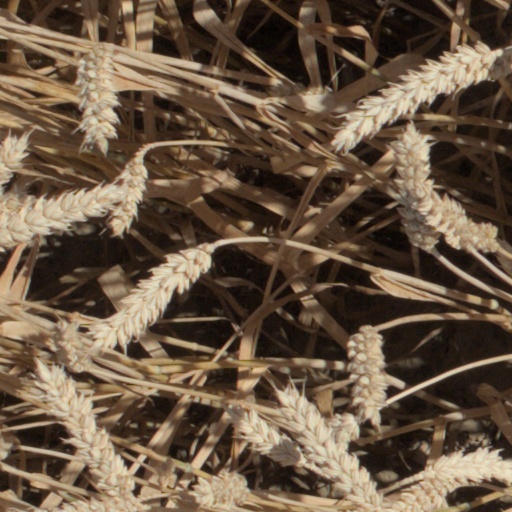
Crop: wheat